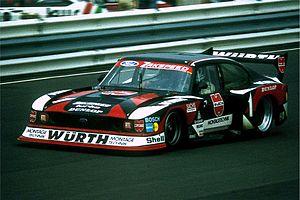
Zakspeed a participé au championnat du monde de Formule 1 de 1985 à 1989. En 53 qualifications en GP, l'écurie a inscrit un maigre total de 2 points.
Jochen Mass, né le 30 septembre 1946 à Dorfen, Bavière, en Allemagne, est un pilote automobile allemand. Auteur d'une honorable carrière en Formule 1, ponctuée par une victoire au GP d'Espagne 1975, il s'est par la suite distingué dans les épreuves d'endurance et a notamment remporté les 24 Heures du Mans en 1989.